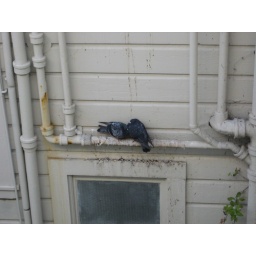
Outside the kitchen window every night by 5pm